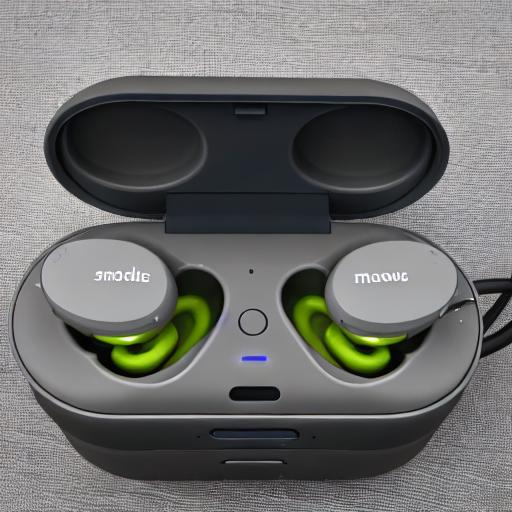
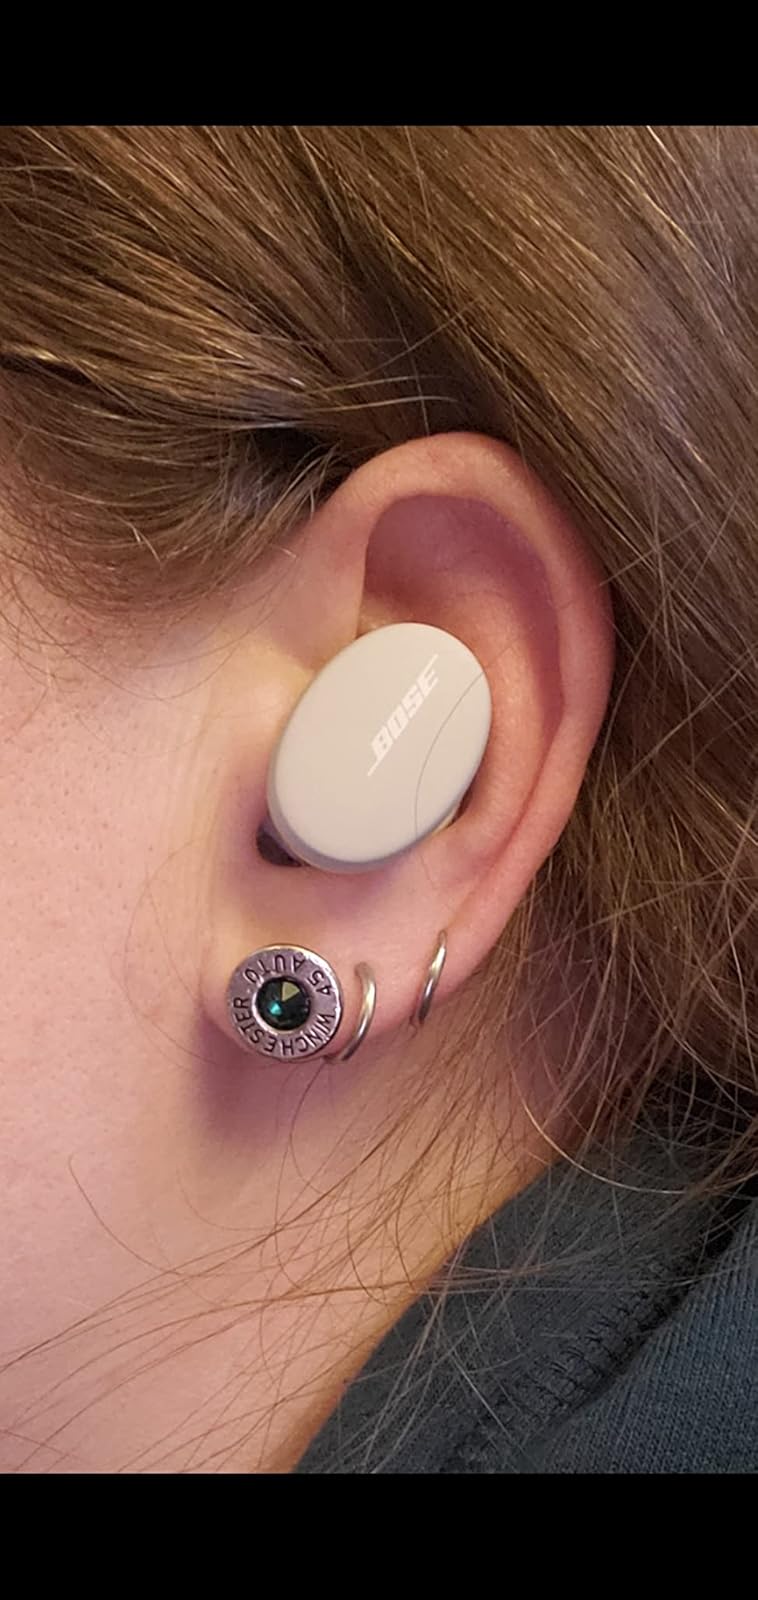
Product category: earbuds
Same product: no